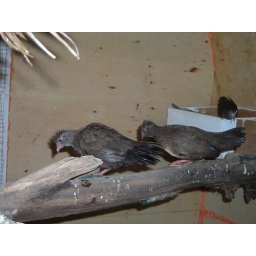
1 pair of F1 African stone partridge, 1 female blue ground dove in background.